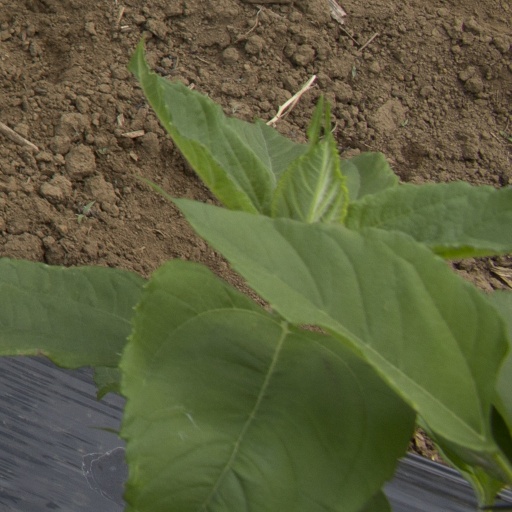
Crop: Jerusalem artichoke